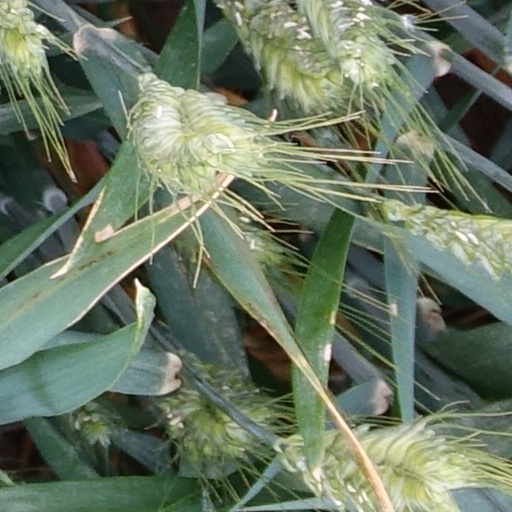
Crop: wheat